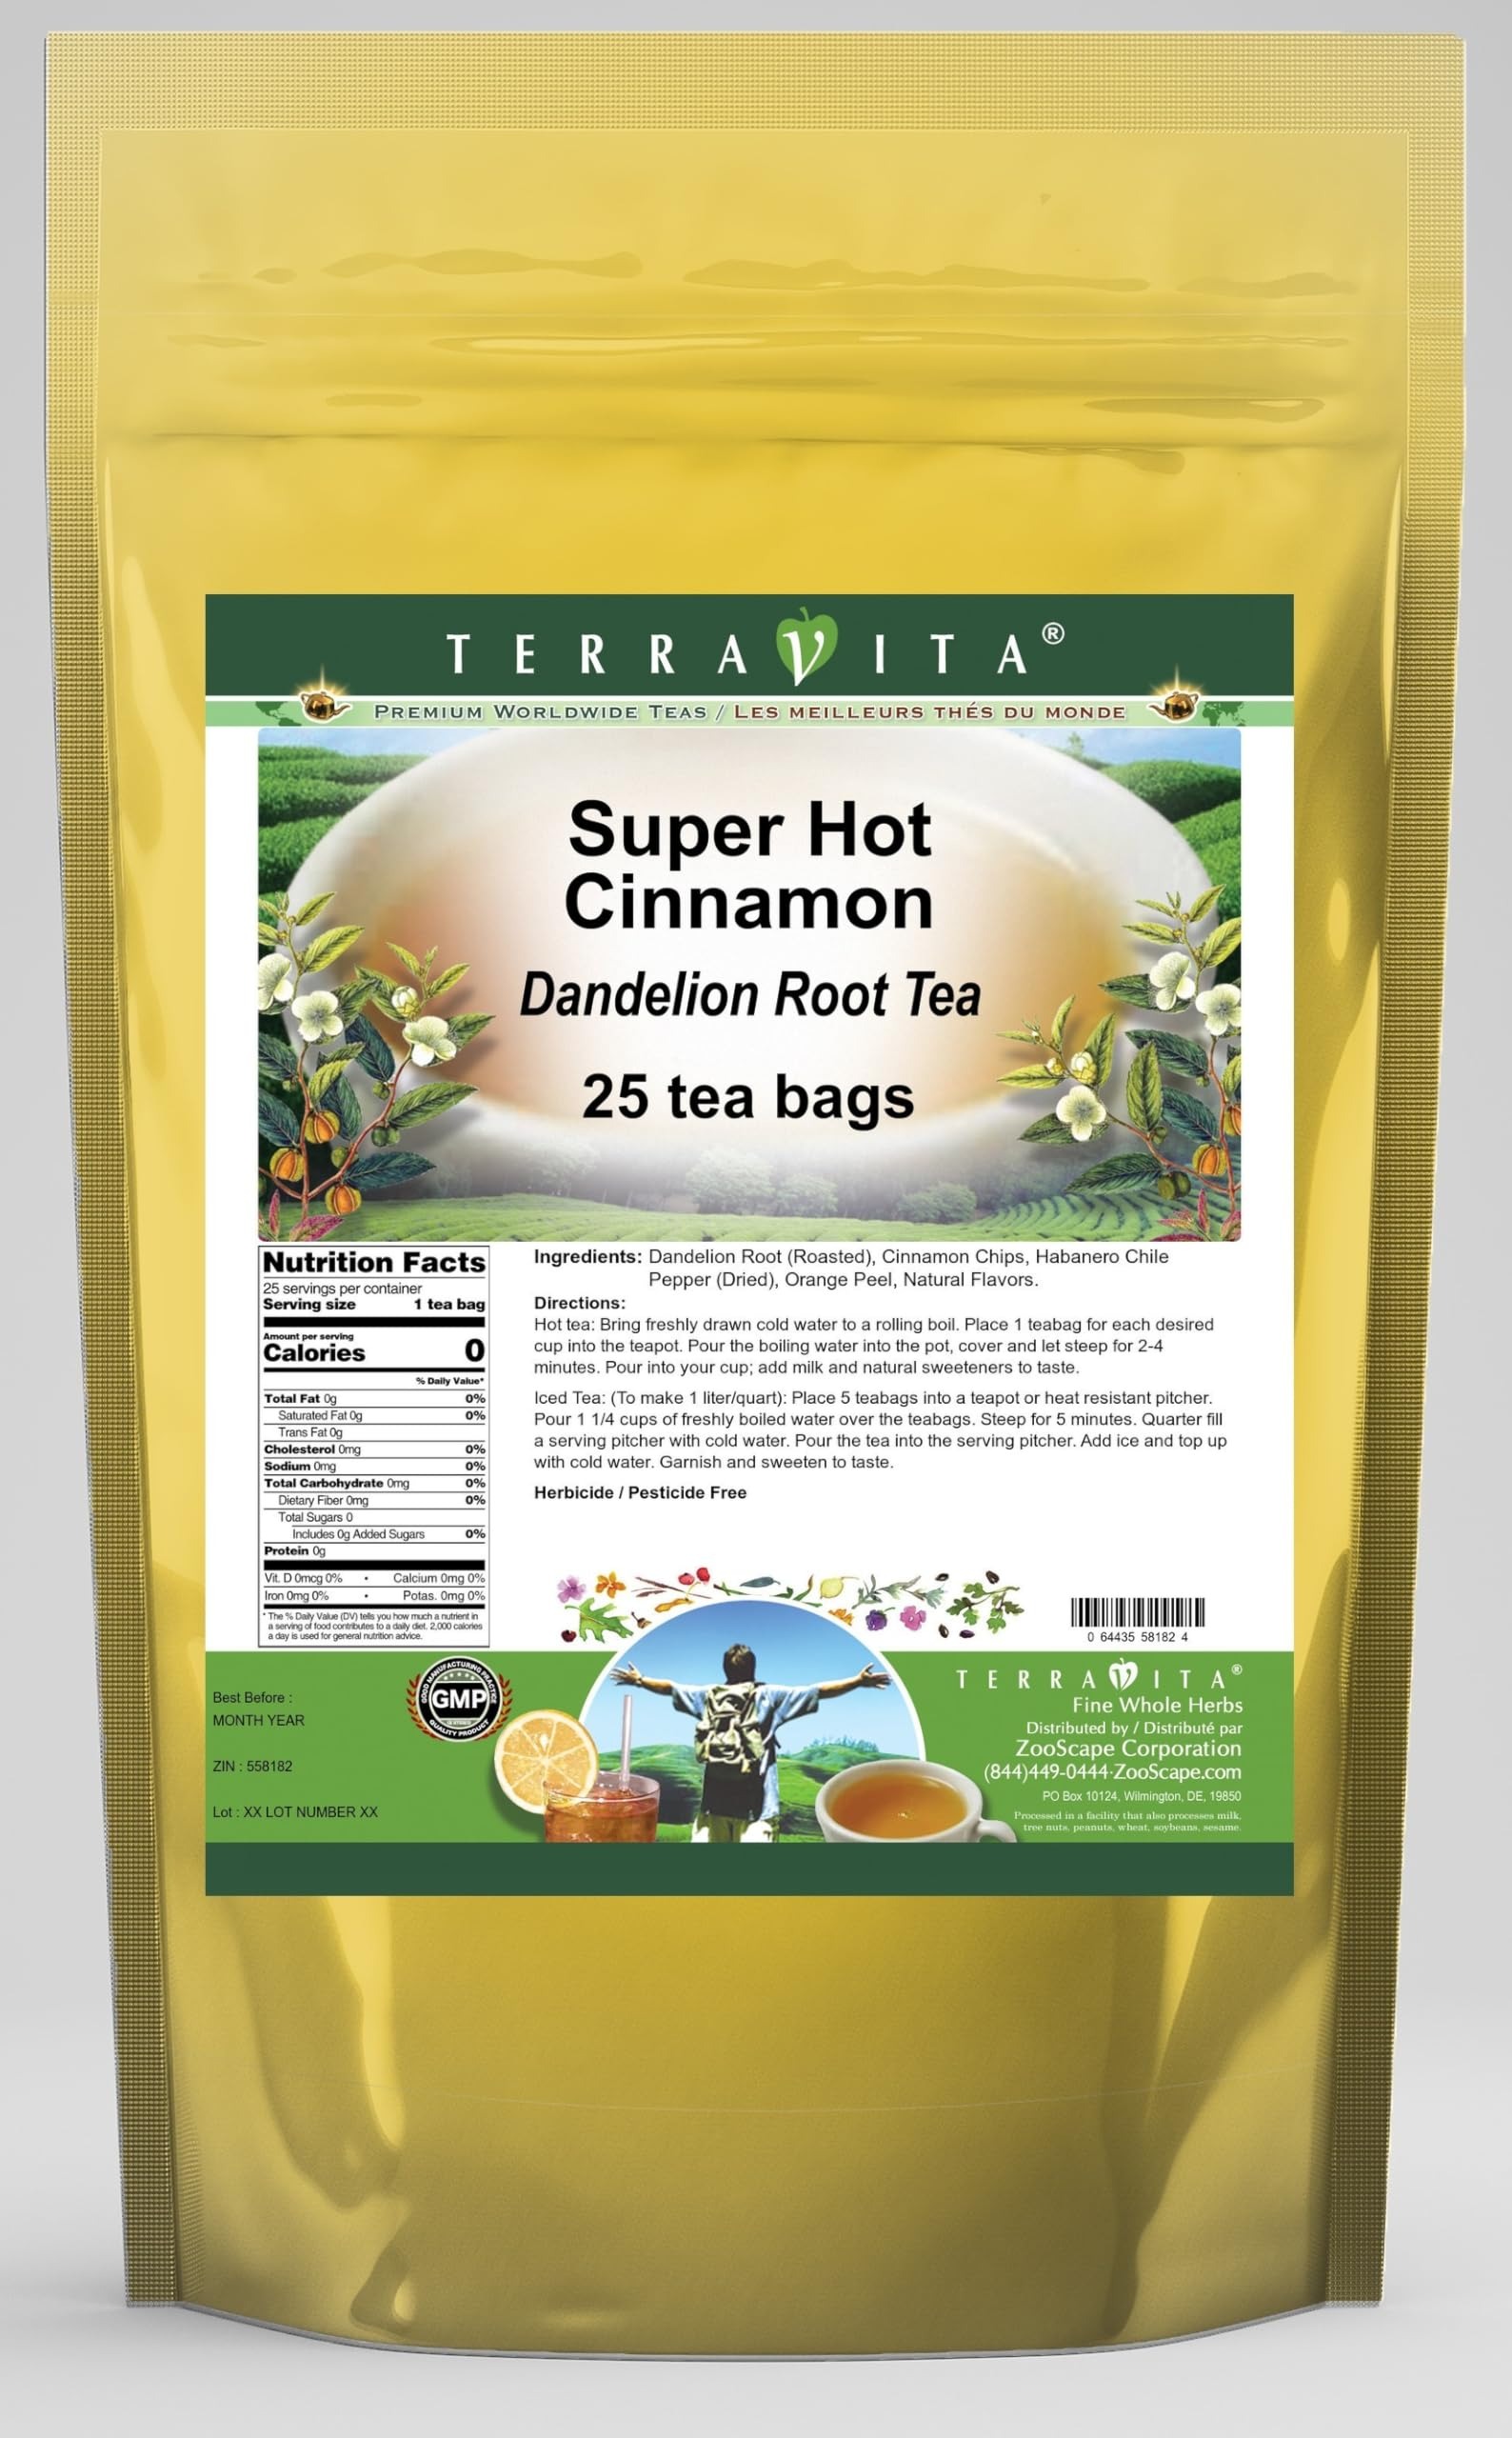
Item Name: Super Hot Cinnamon Dandelion Root Tea (25 tea bags, ZIN: 558182)
Bullet Point 1: Our Super Hot Cinnamon Dandelion Root tea is a delicious naturally flavored Dandelion Root coffee substitute with Cinnamon Chips, Habanero Chile Pepper and Orange Peel that you will enjoy relaxing with anytime! The natural and caffeine-free Super Hot Cinnamon taste is delicious! - Ingredients: Dandelion Root, Cinnamon Chips, Habanero Chile Pepper, Orange Peel and Natural Super Hot Cinnamon Flavor.
Bullet Point 2: No fillers.
Bullet Point 3: Manufacturer: TerraVita
Bullet Point 4: Size: 25 tea bags
Bullet Point 5: Dandelion Root Tea Bags - Packed in a convenient upright pouch!
Product Description: Our Super Hot Cinnamon Dandelion Root tea is a delicious naturally flavored Dandelion Root coffee substitute with Cinnamon Chips, Habanero Chile Pepper and Orange Peel that you will enjoy relaxing with anytime! The natural and caffeine-free Super Hot Cinnamon taste is delicious! - Ingredients: Dandelion Root, Cinnamon Chips, Habanero Chile Pepper, Orange Peel and Natural Super Hot Cinnamon Flavor. - Hot tea brewing method: Bring freshly drawn cold water to a rolling boil. Place 1 teabag for each desired cup into the teapot. Pour the boiling water into the pot, cover and let steep for 2-4 minutes. Pour into your cup; add milk and natural sweeteners to taste. - Iced tea brewing method: (To make 1 liter/quart): Place 5 teabags into a teapot or heat resistant pitcher. Pour 1 1/4 cups of freshly boiled water over the teabags. Steep for 5 minutes. Quarter fill a serving pitcher with cold water. Pour the tea into the serving pitcher. Add ice and top up with cold water. Garnish and sweeten to taste. - TerraVita is an exclusive line of premium-quality, natural source products that use only the finest, purest and most potent ingredients found around the world. TerraVita is hallmarked by the highest possible standards of purity, potency, stability and freshness. All of our products are prepared with the highest elements of quality control, from raw materials through the entire manufacturing process, up to and including the moment that the bottles or bags are sealed for freshness and shipped out to you. Our highest possible standards are certified by independent laboratories and backed by our personal guarantee. - TerraVita exists to meet and ensure your family's health and wellness without the harmful effects of chemicals and health products. We strive to make all of our products
Value: 25.0
Unit: Count

Price: 16.82